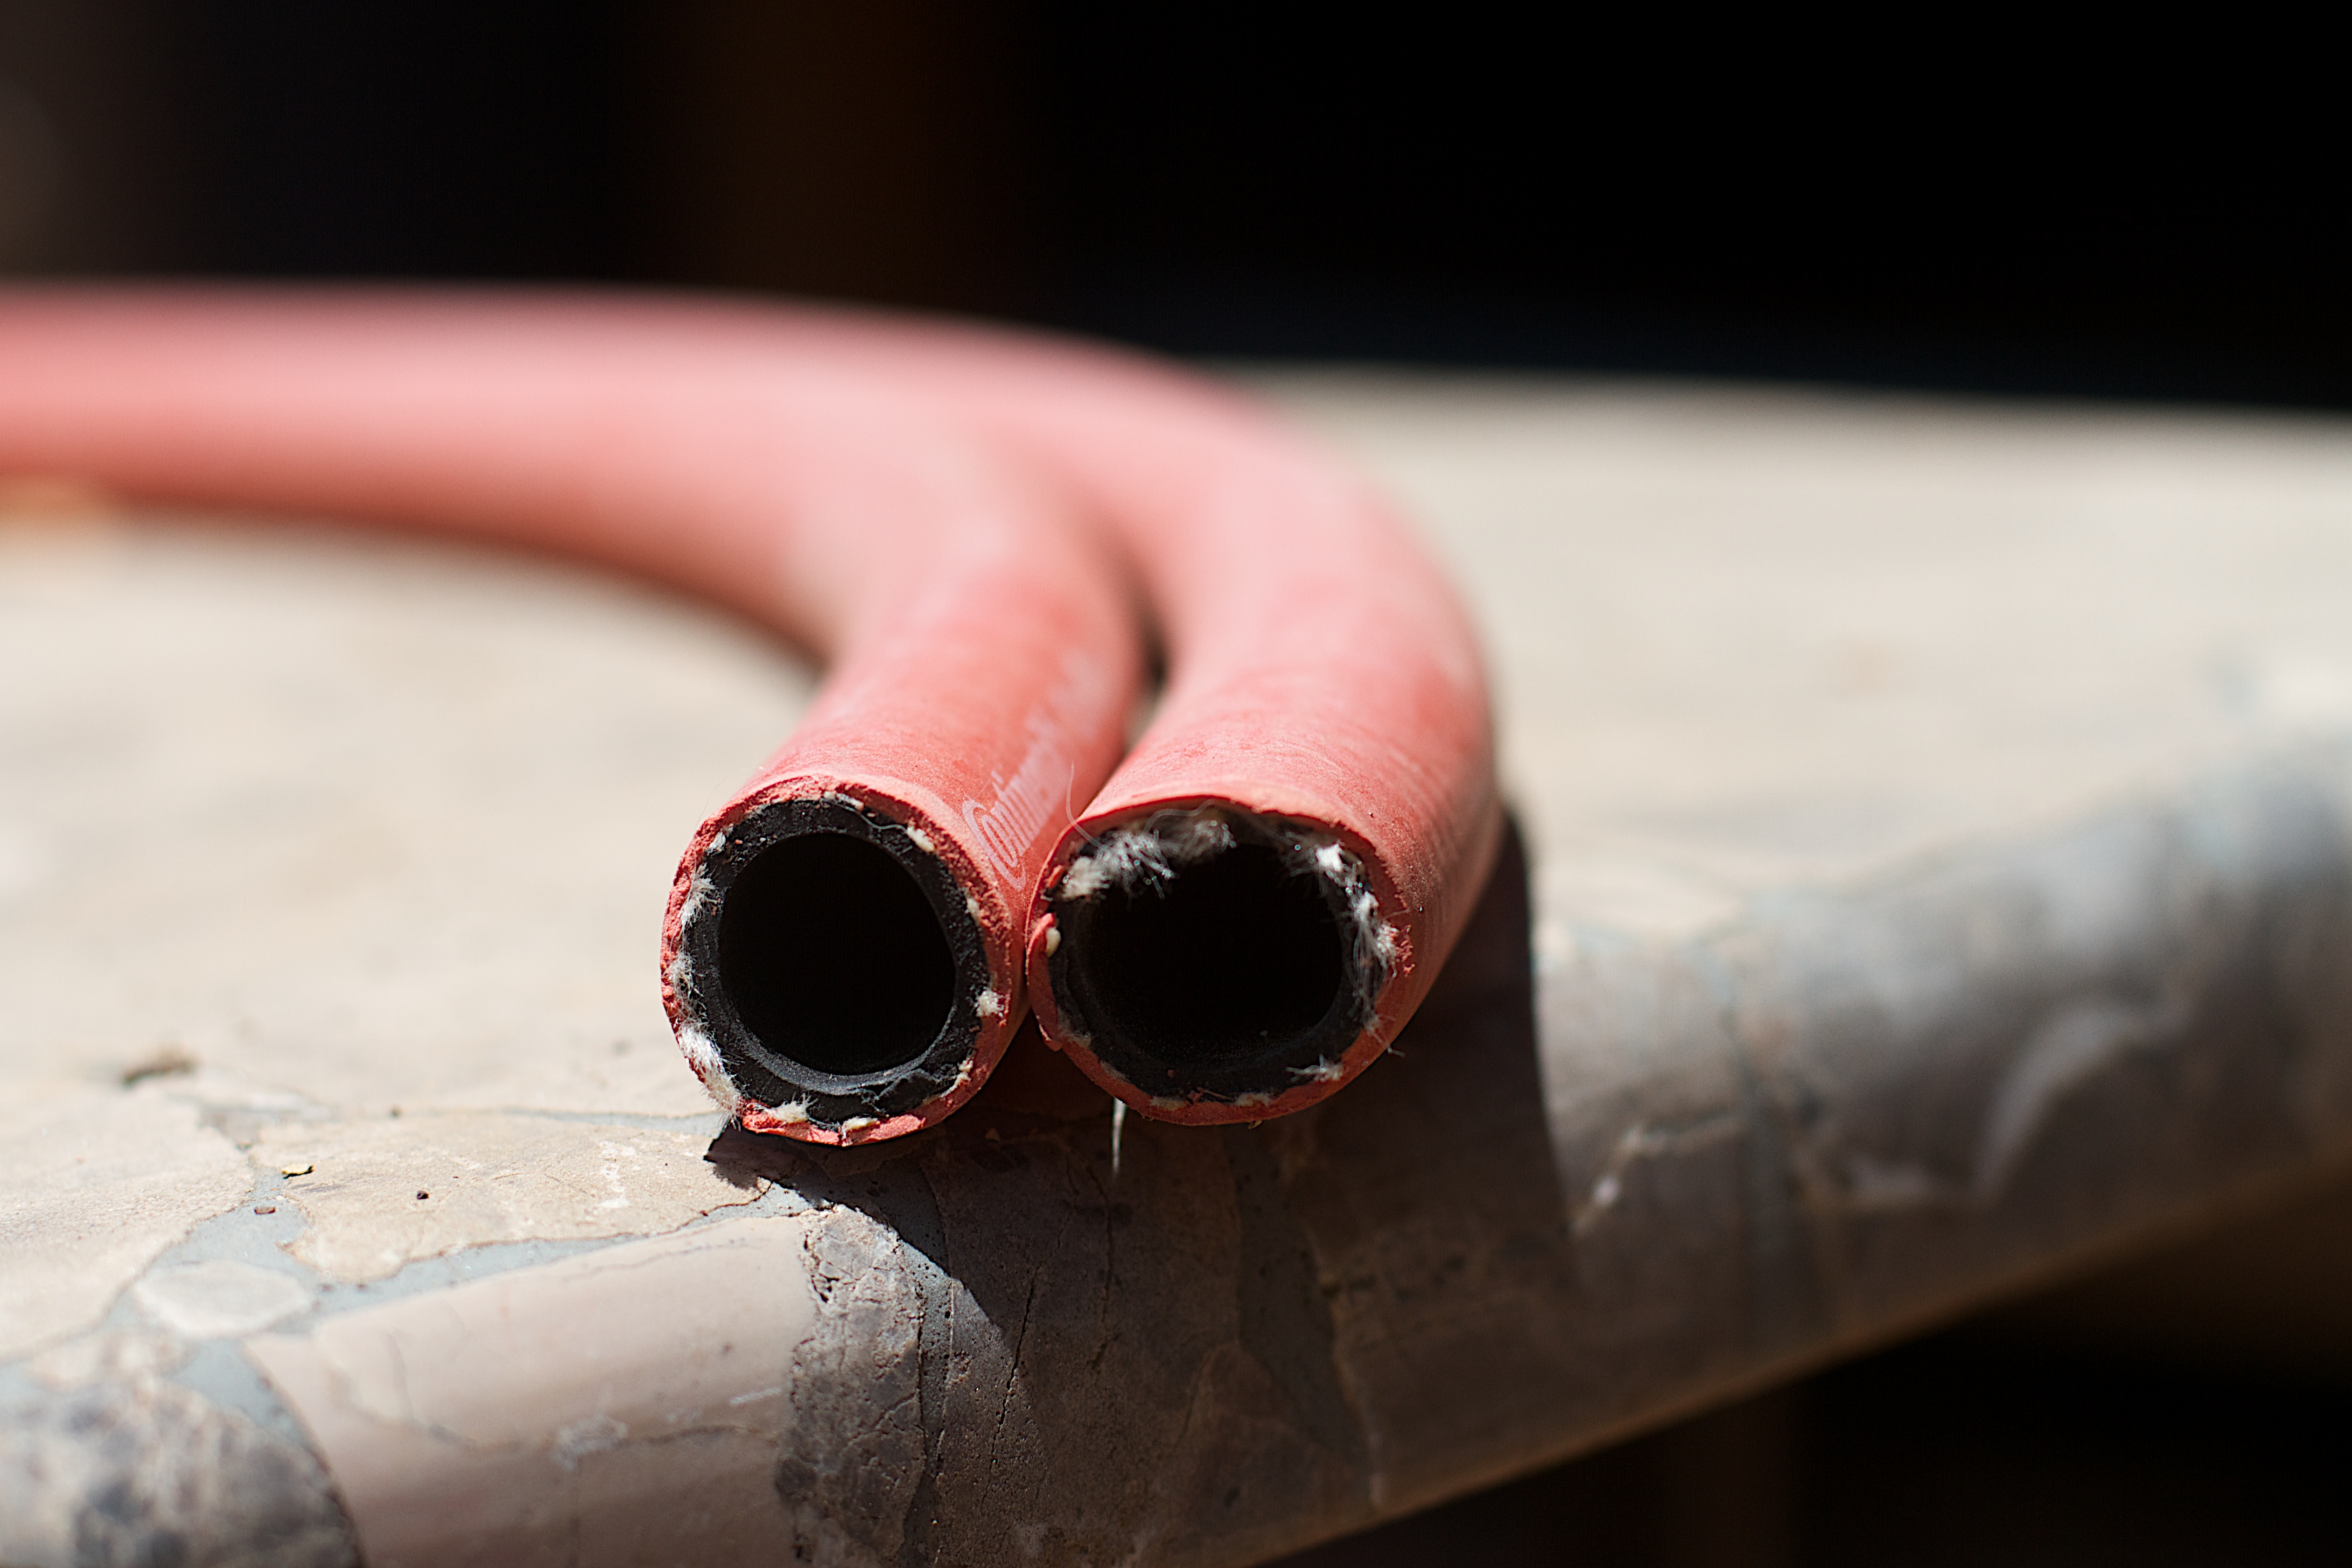
hand, photography, finger, red, color, close up, eye, glasses, macro photography, vision care